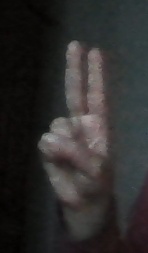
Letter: taa